2010 Air Force Falcons football team

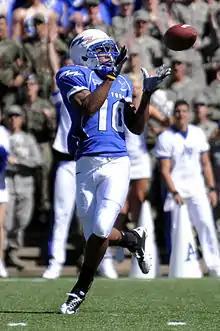
Falcons wide receiver Mikel Hunter pulls in a pass for a touchdown during the Air Force–BYU game.

The 2010 Air Force Falcons football team represented the United States Air Force Academy as a member of the Mountain West Conference (MW) during the 2010 NCAA Division I FBS football season. Led by fourth-year head coach Troy Calhoun, the Falcons compiled an overall record of 9–4 with a mark of 5–3 in conference play, tying for third place in the MW. Air Force was invited to the Independence Bowl, where the Falcons defeated Georgia Tech. The team played home games at Falcon Stadium in Colorado Springs, Colorado